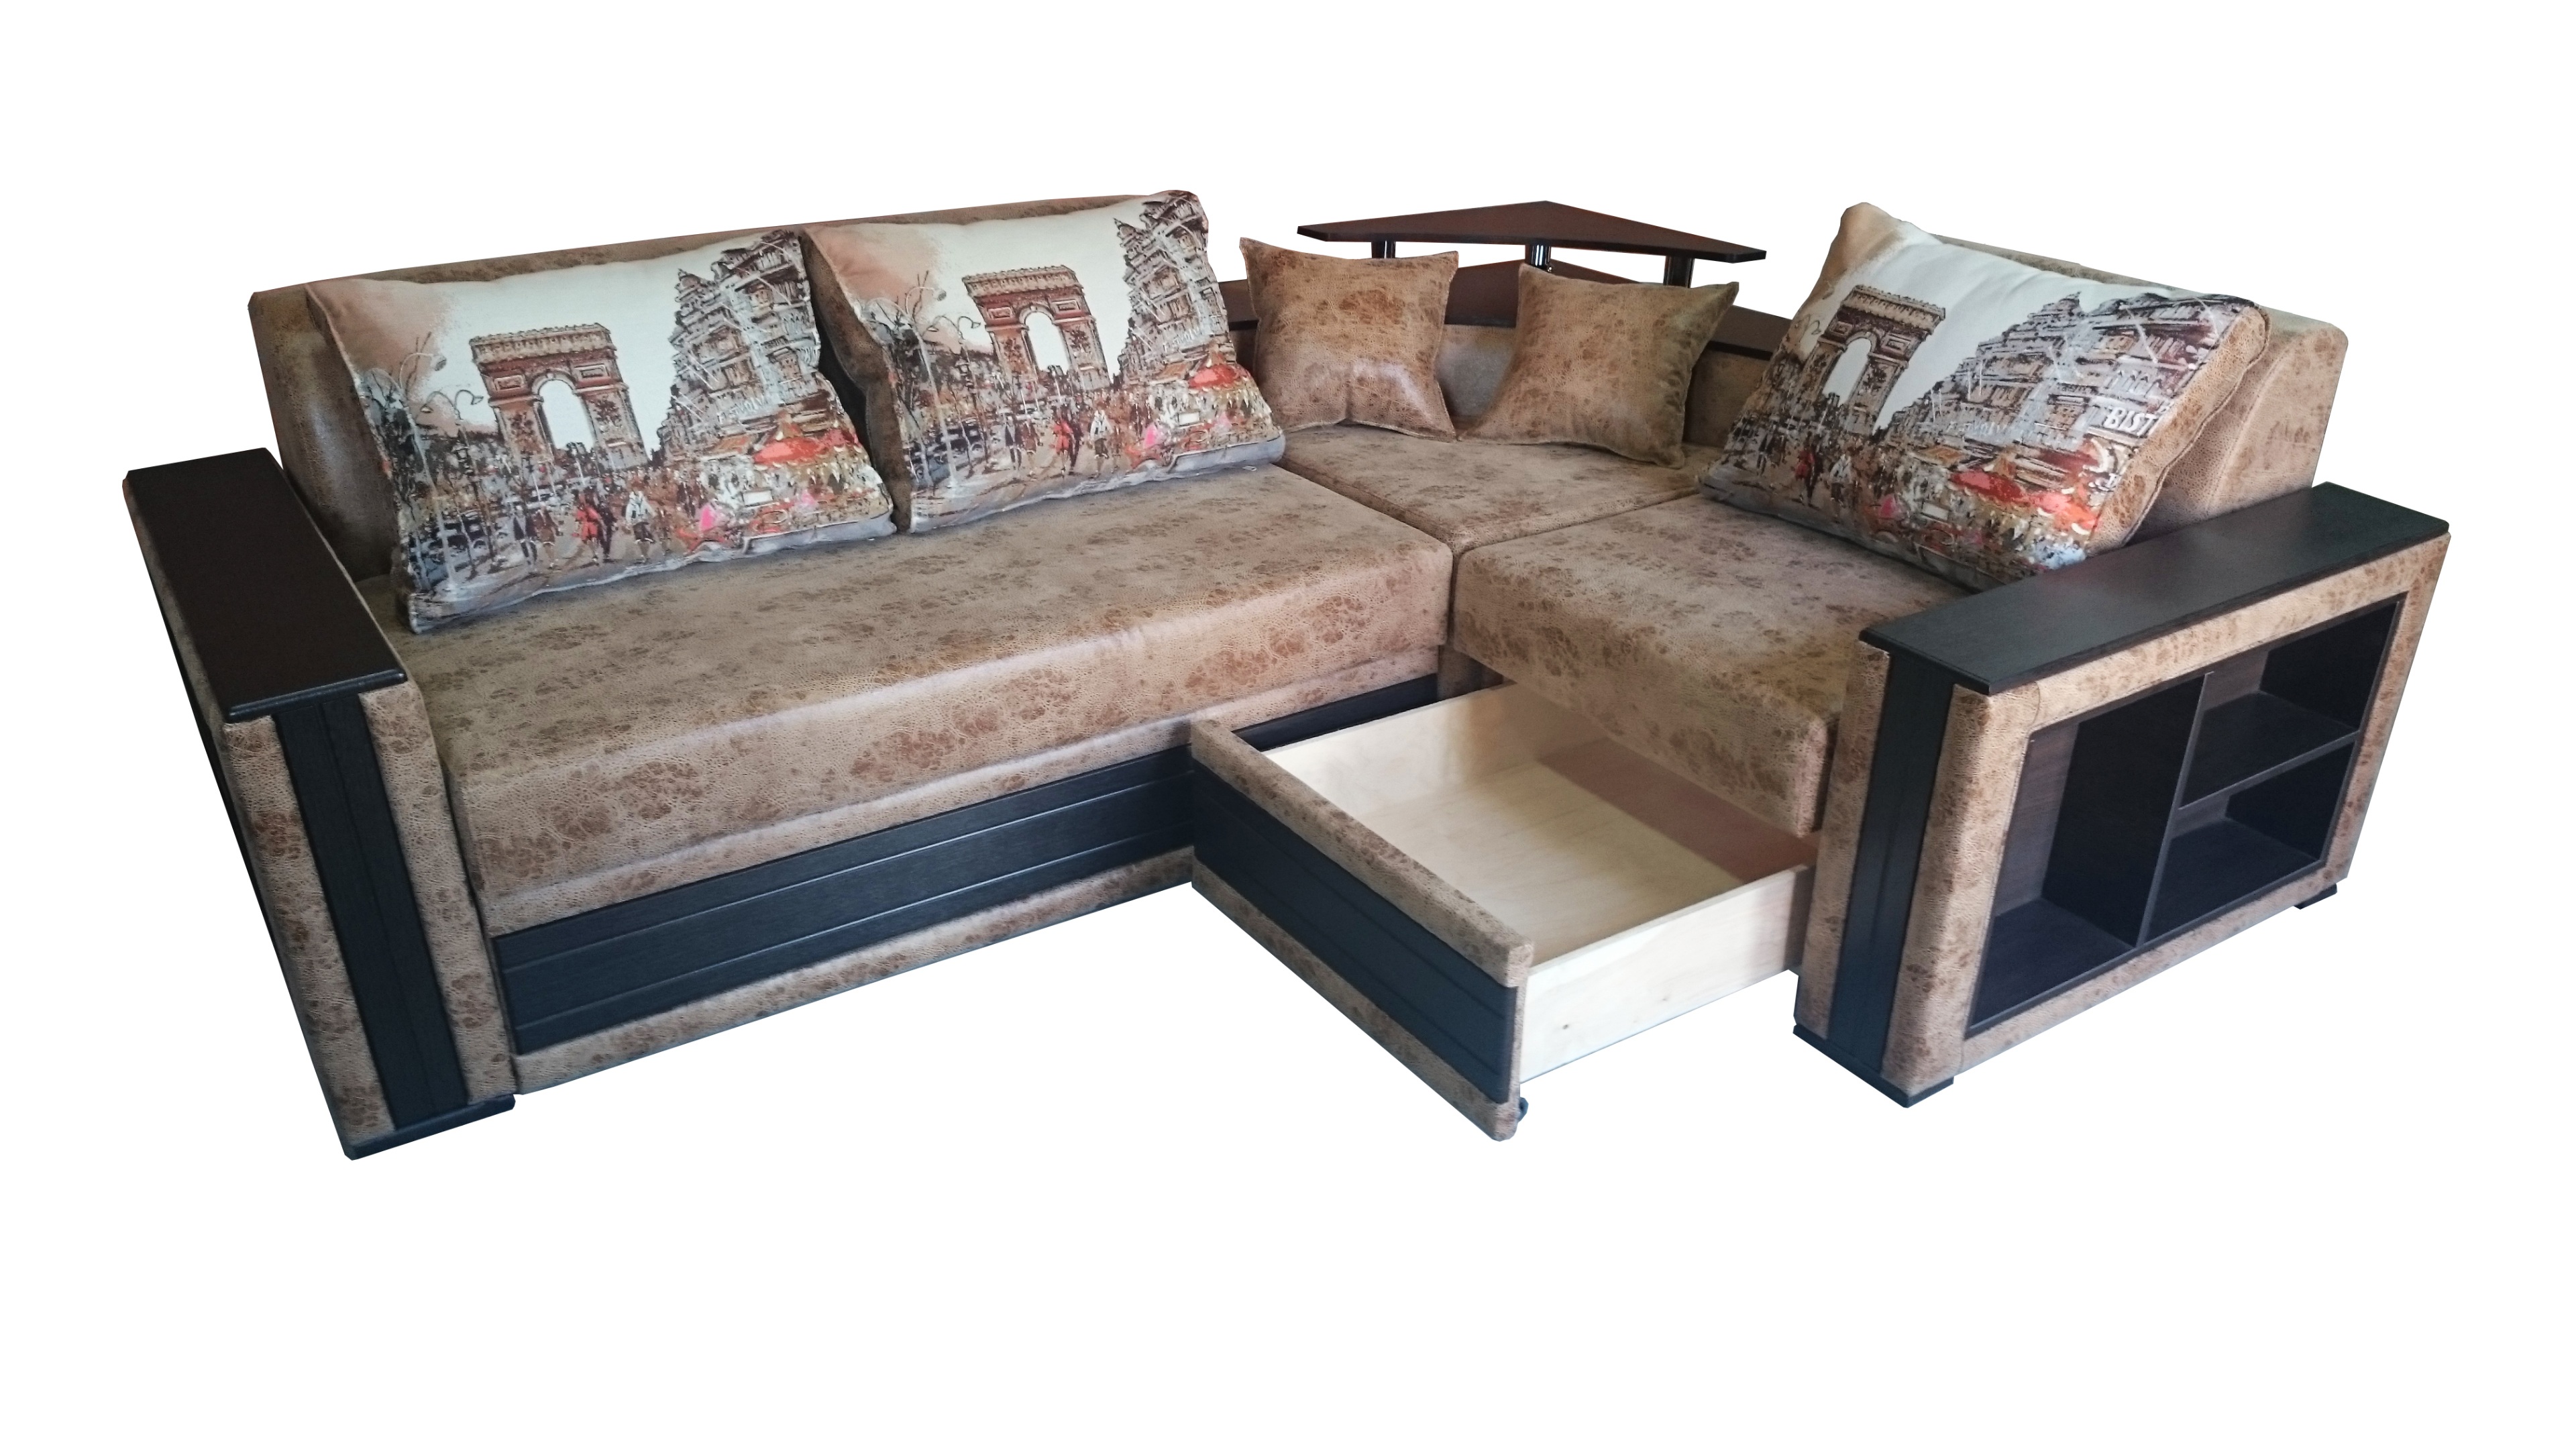
table, interior, photo, bar, brown, living room, box, furniture, decor, couch, clothesline, product, design, corner, angle, beautiful, style, classic, simple, armrest, folding, easy, white background, pillows, laminate, upholstered furniture, without a pattern, corner sofa, bed frame, studio couch